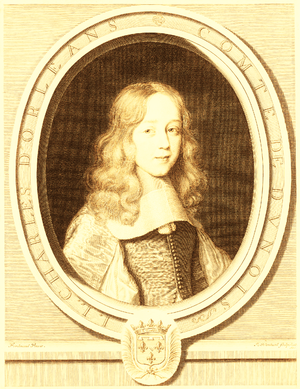
Jean Louis Charles d'Orléans-Longueville (image du domaine public modifiée)
L'abbaye Saint-Georges de Boscherville se situe dans la commune de Saint-Martin-de-Boscherville, dans le département de la Seine-Maritime. L'église abbatiale est presque intégralement de style roman.